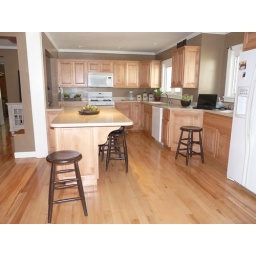
View of kitchen standing by built in desk area. Looking too country. Need suggestions -want a clean look.